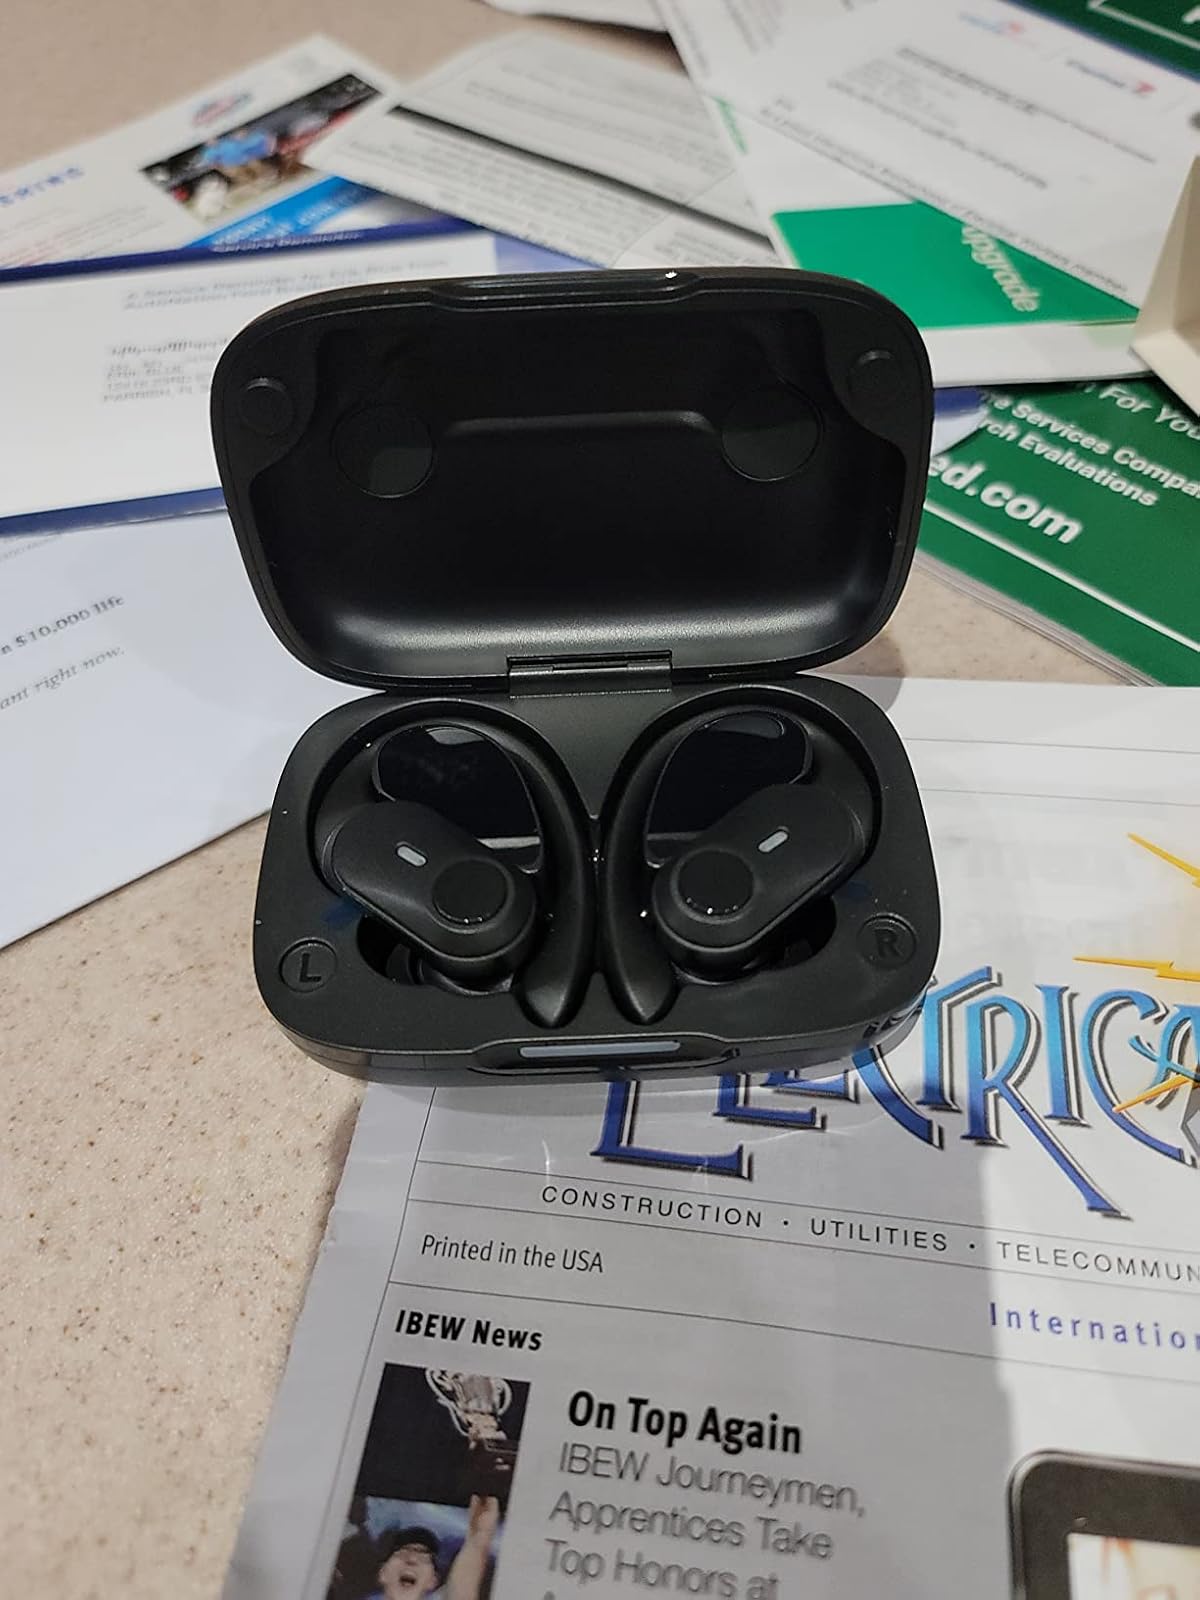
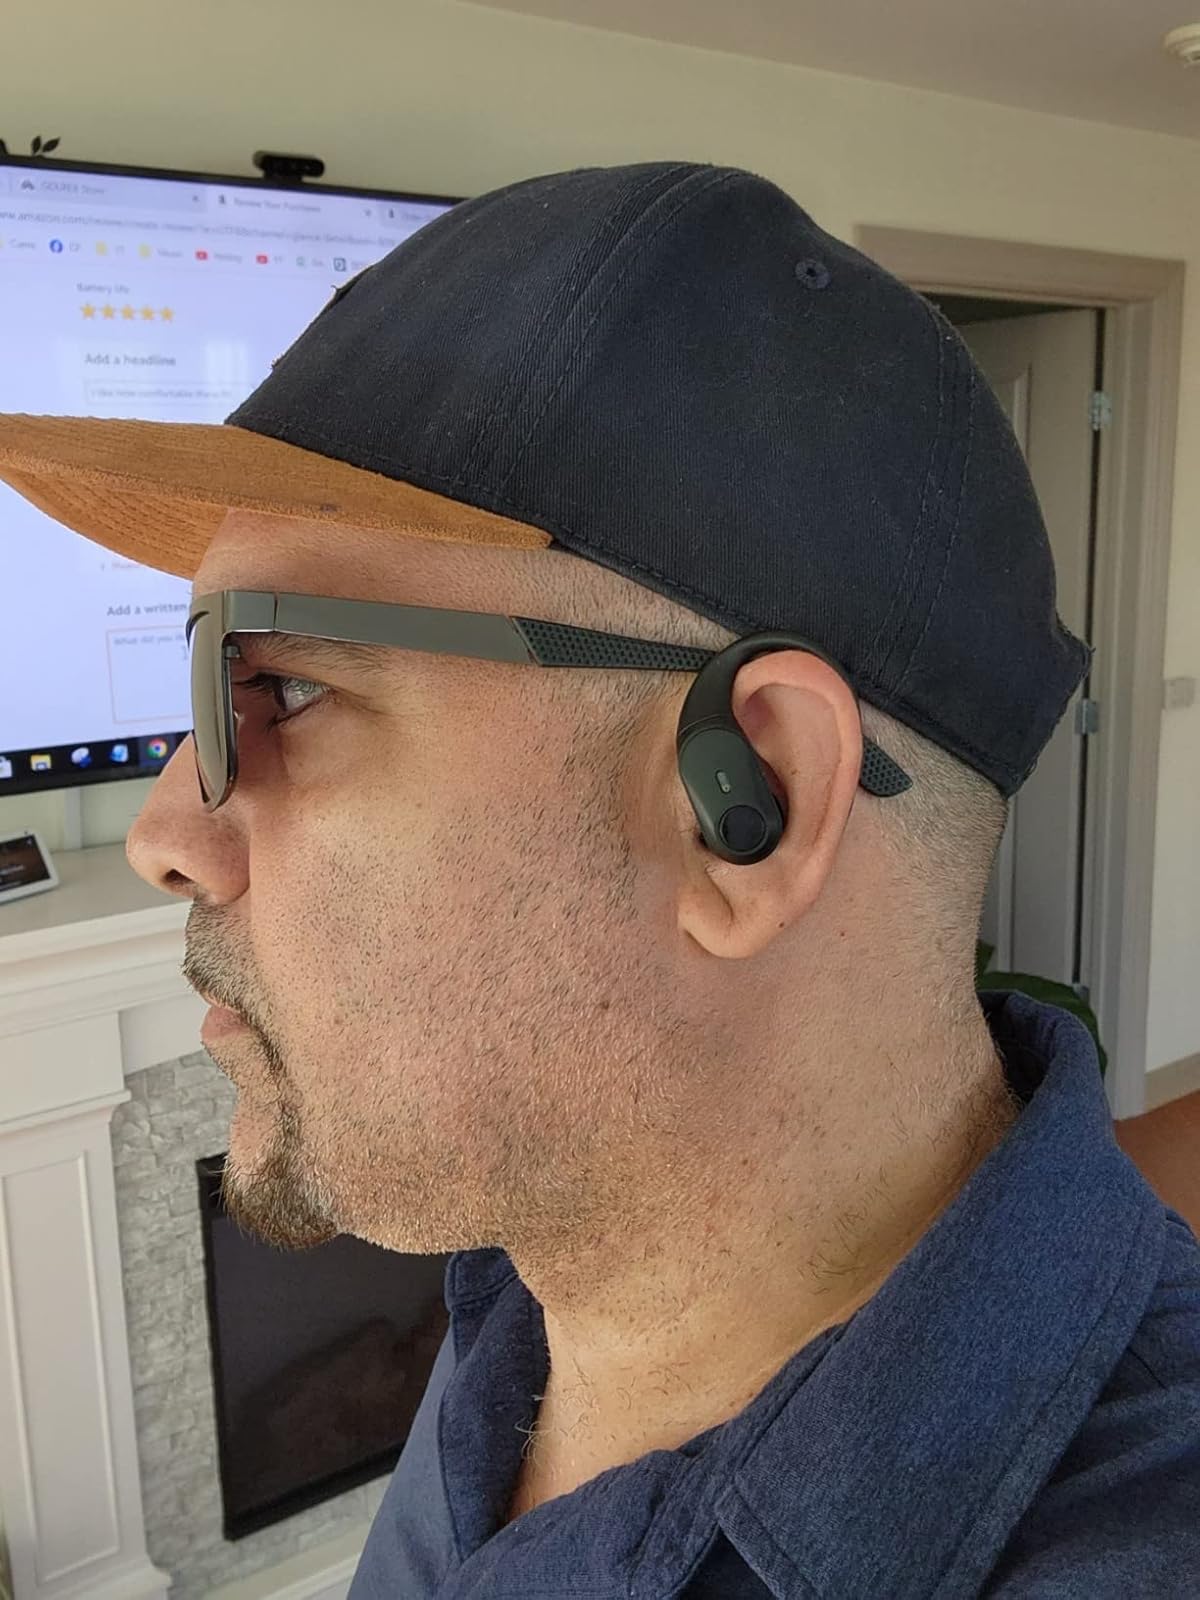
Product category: earbuds
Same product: yes